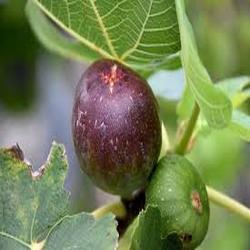
Label: Fig